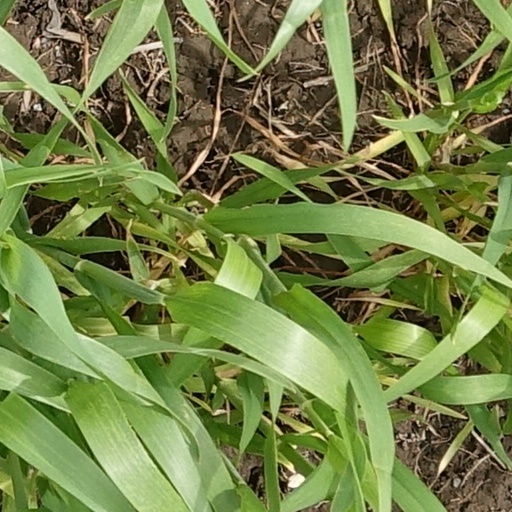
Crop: wheat